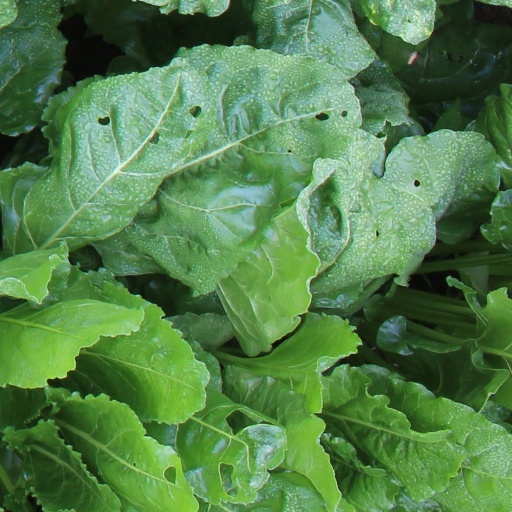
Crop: sugar beet